Harold & Kumar

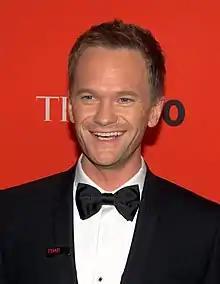
Neil Patrick Harris plays a fictionalized version of himself.

Kumar is an Indian American pre-med student residing in New Jersey. His family includes his father and his brother, Saikat Patel. The character was created by Jon Hurwitz and Hayden Schlossberg, and is portrayed by Kal Penn in all three films.